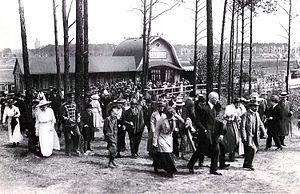
Olympia-Stadion est une station du métro en zone B de Berlin, située à Berlin-Westend à proximité du stade olympique qui lui donne son nom. Outre les quais du métro, la station donne également accès au Musée du métro de Berlin et à l'Atelier de Grunewald.